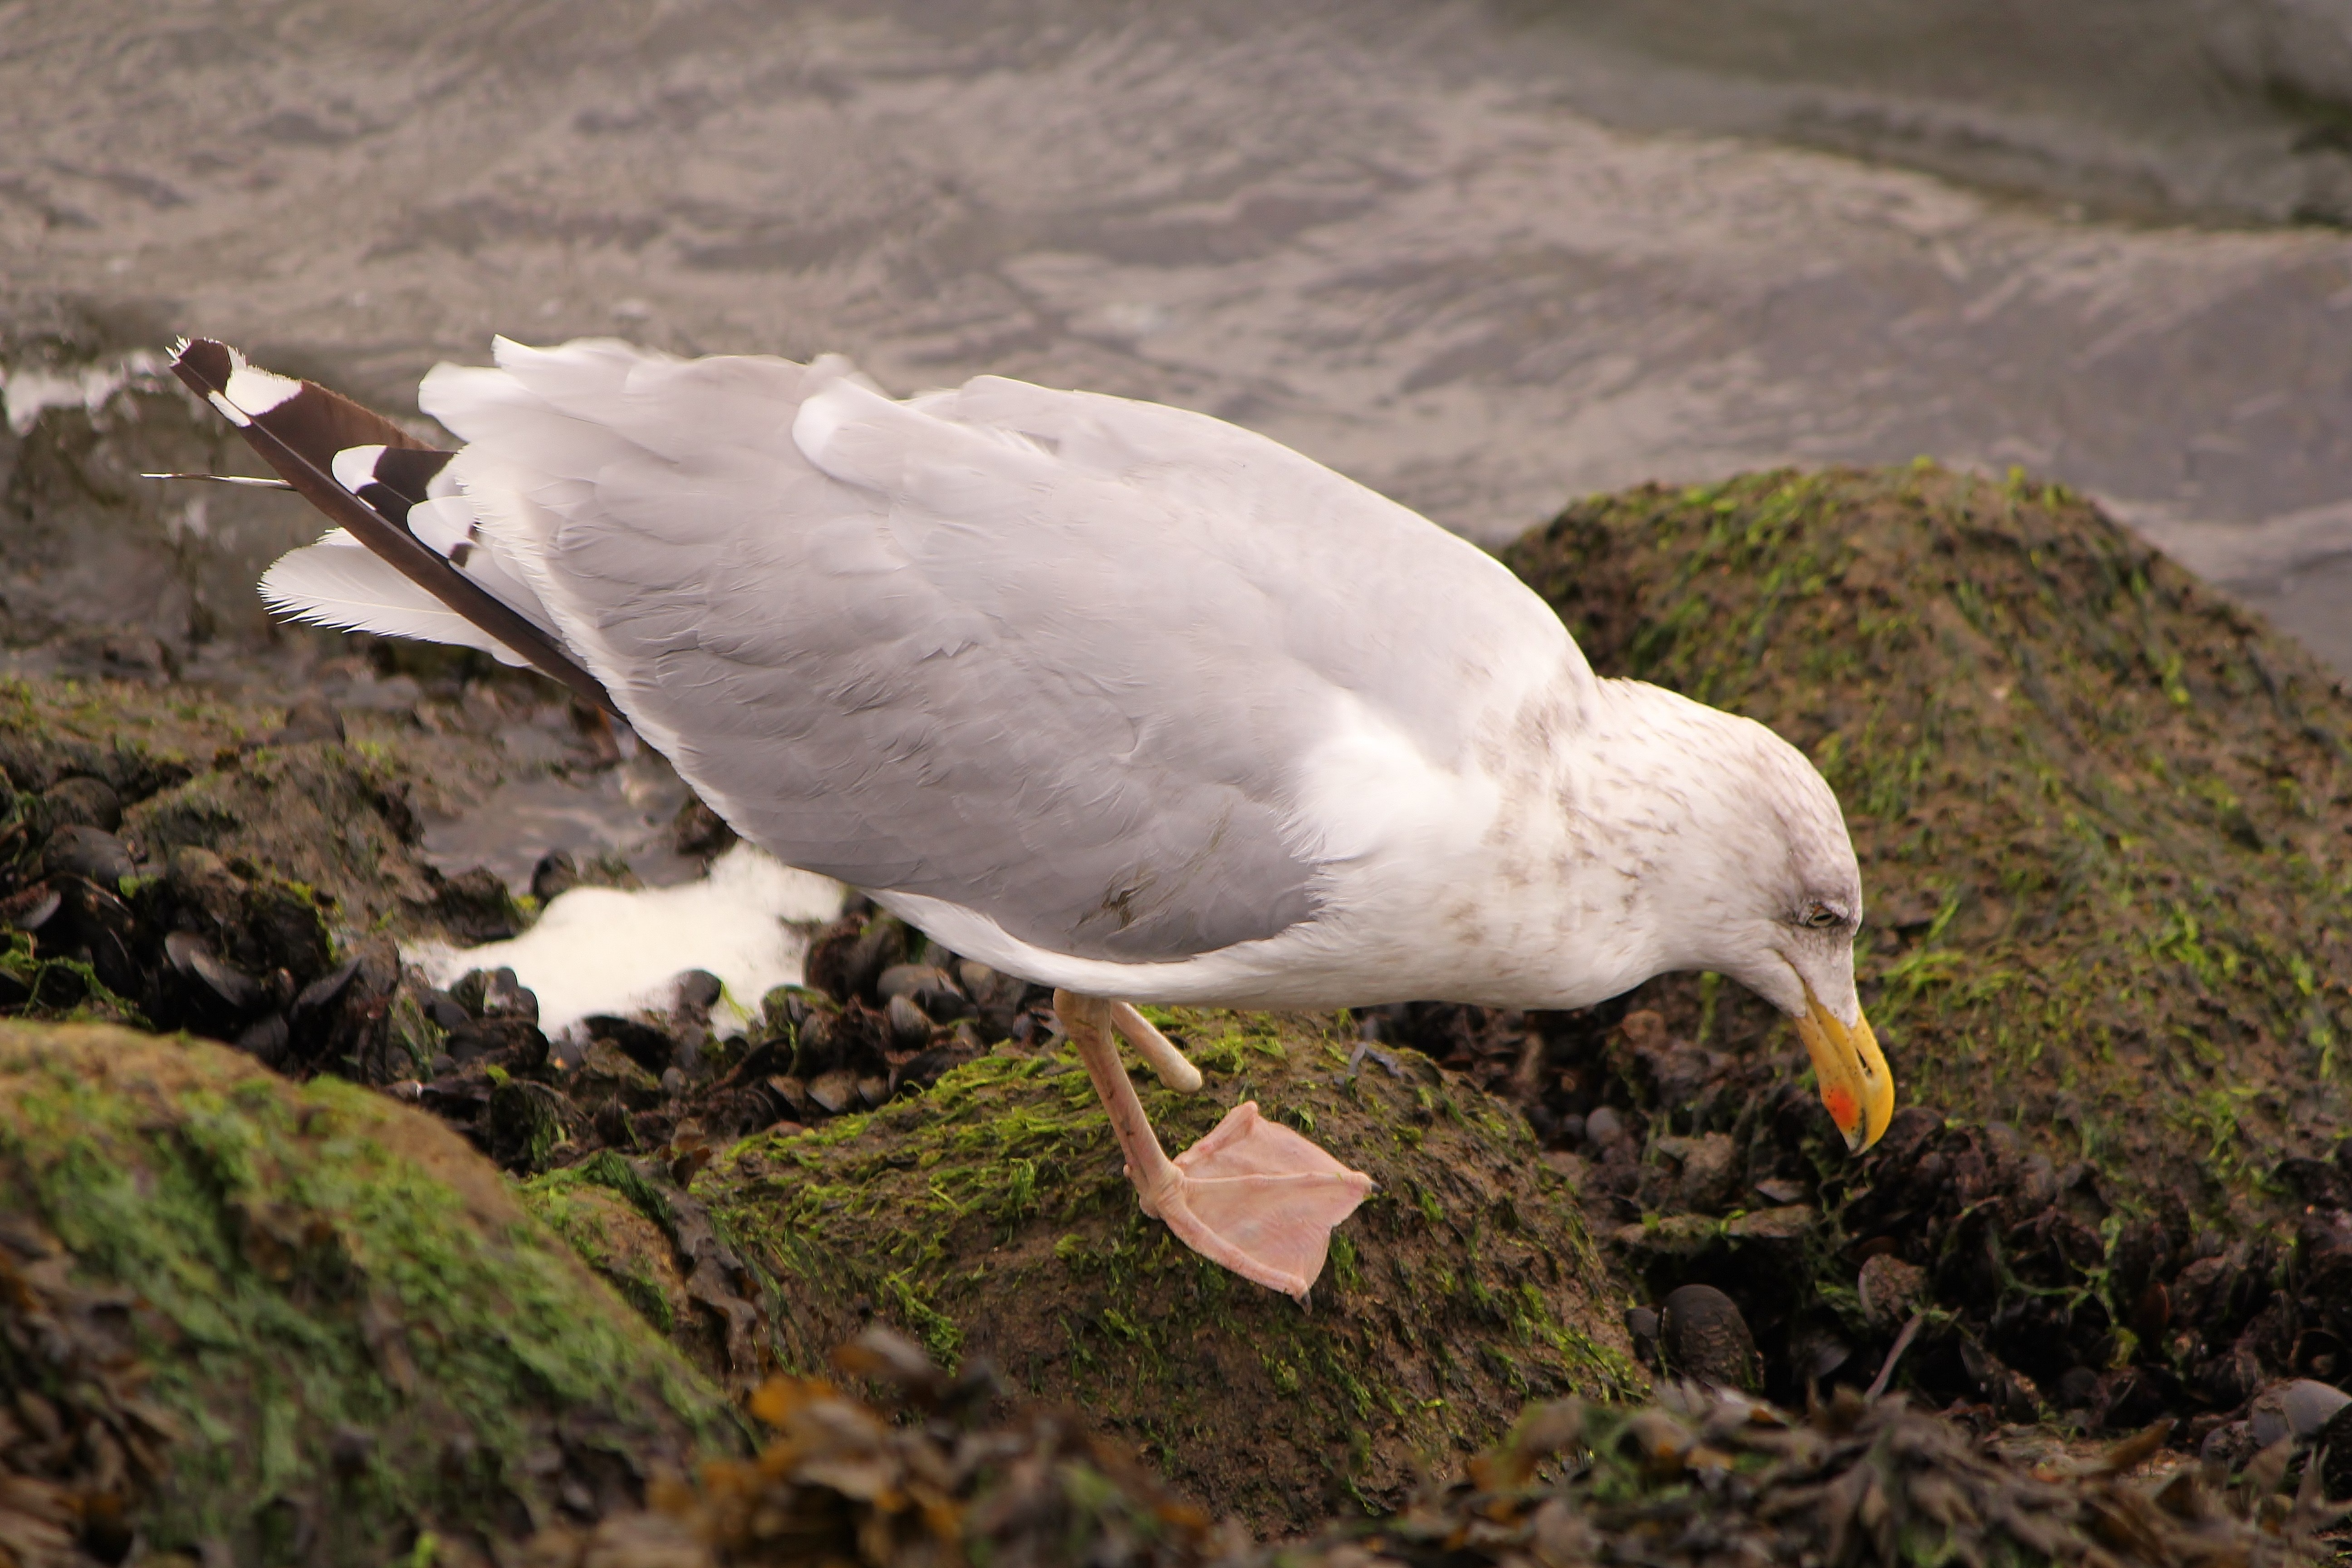
nature, bird, wing, seabird, seagull, wildlife, gull, beak, fauna, vertebrate, foraging